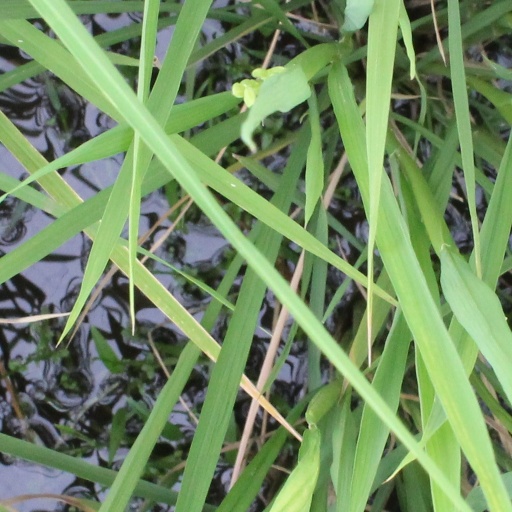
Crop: rice